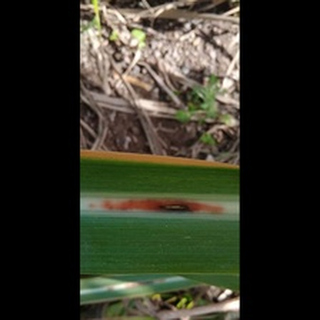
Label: sugarcane_red_rot